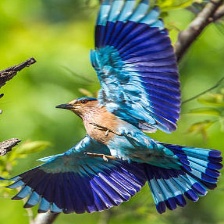
Species: INDIAN ROLLER
Scientific name: CORACIAS BENGHALENSIS